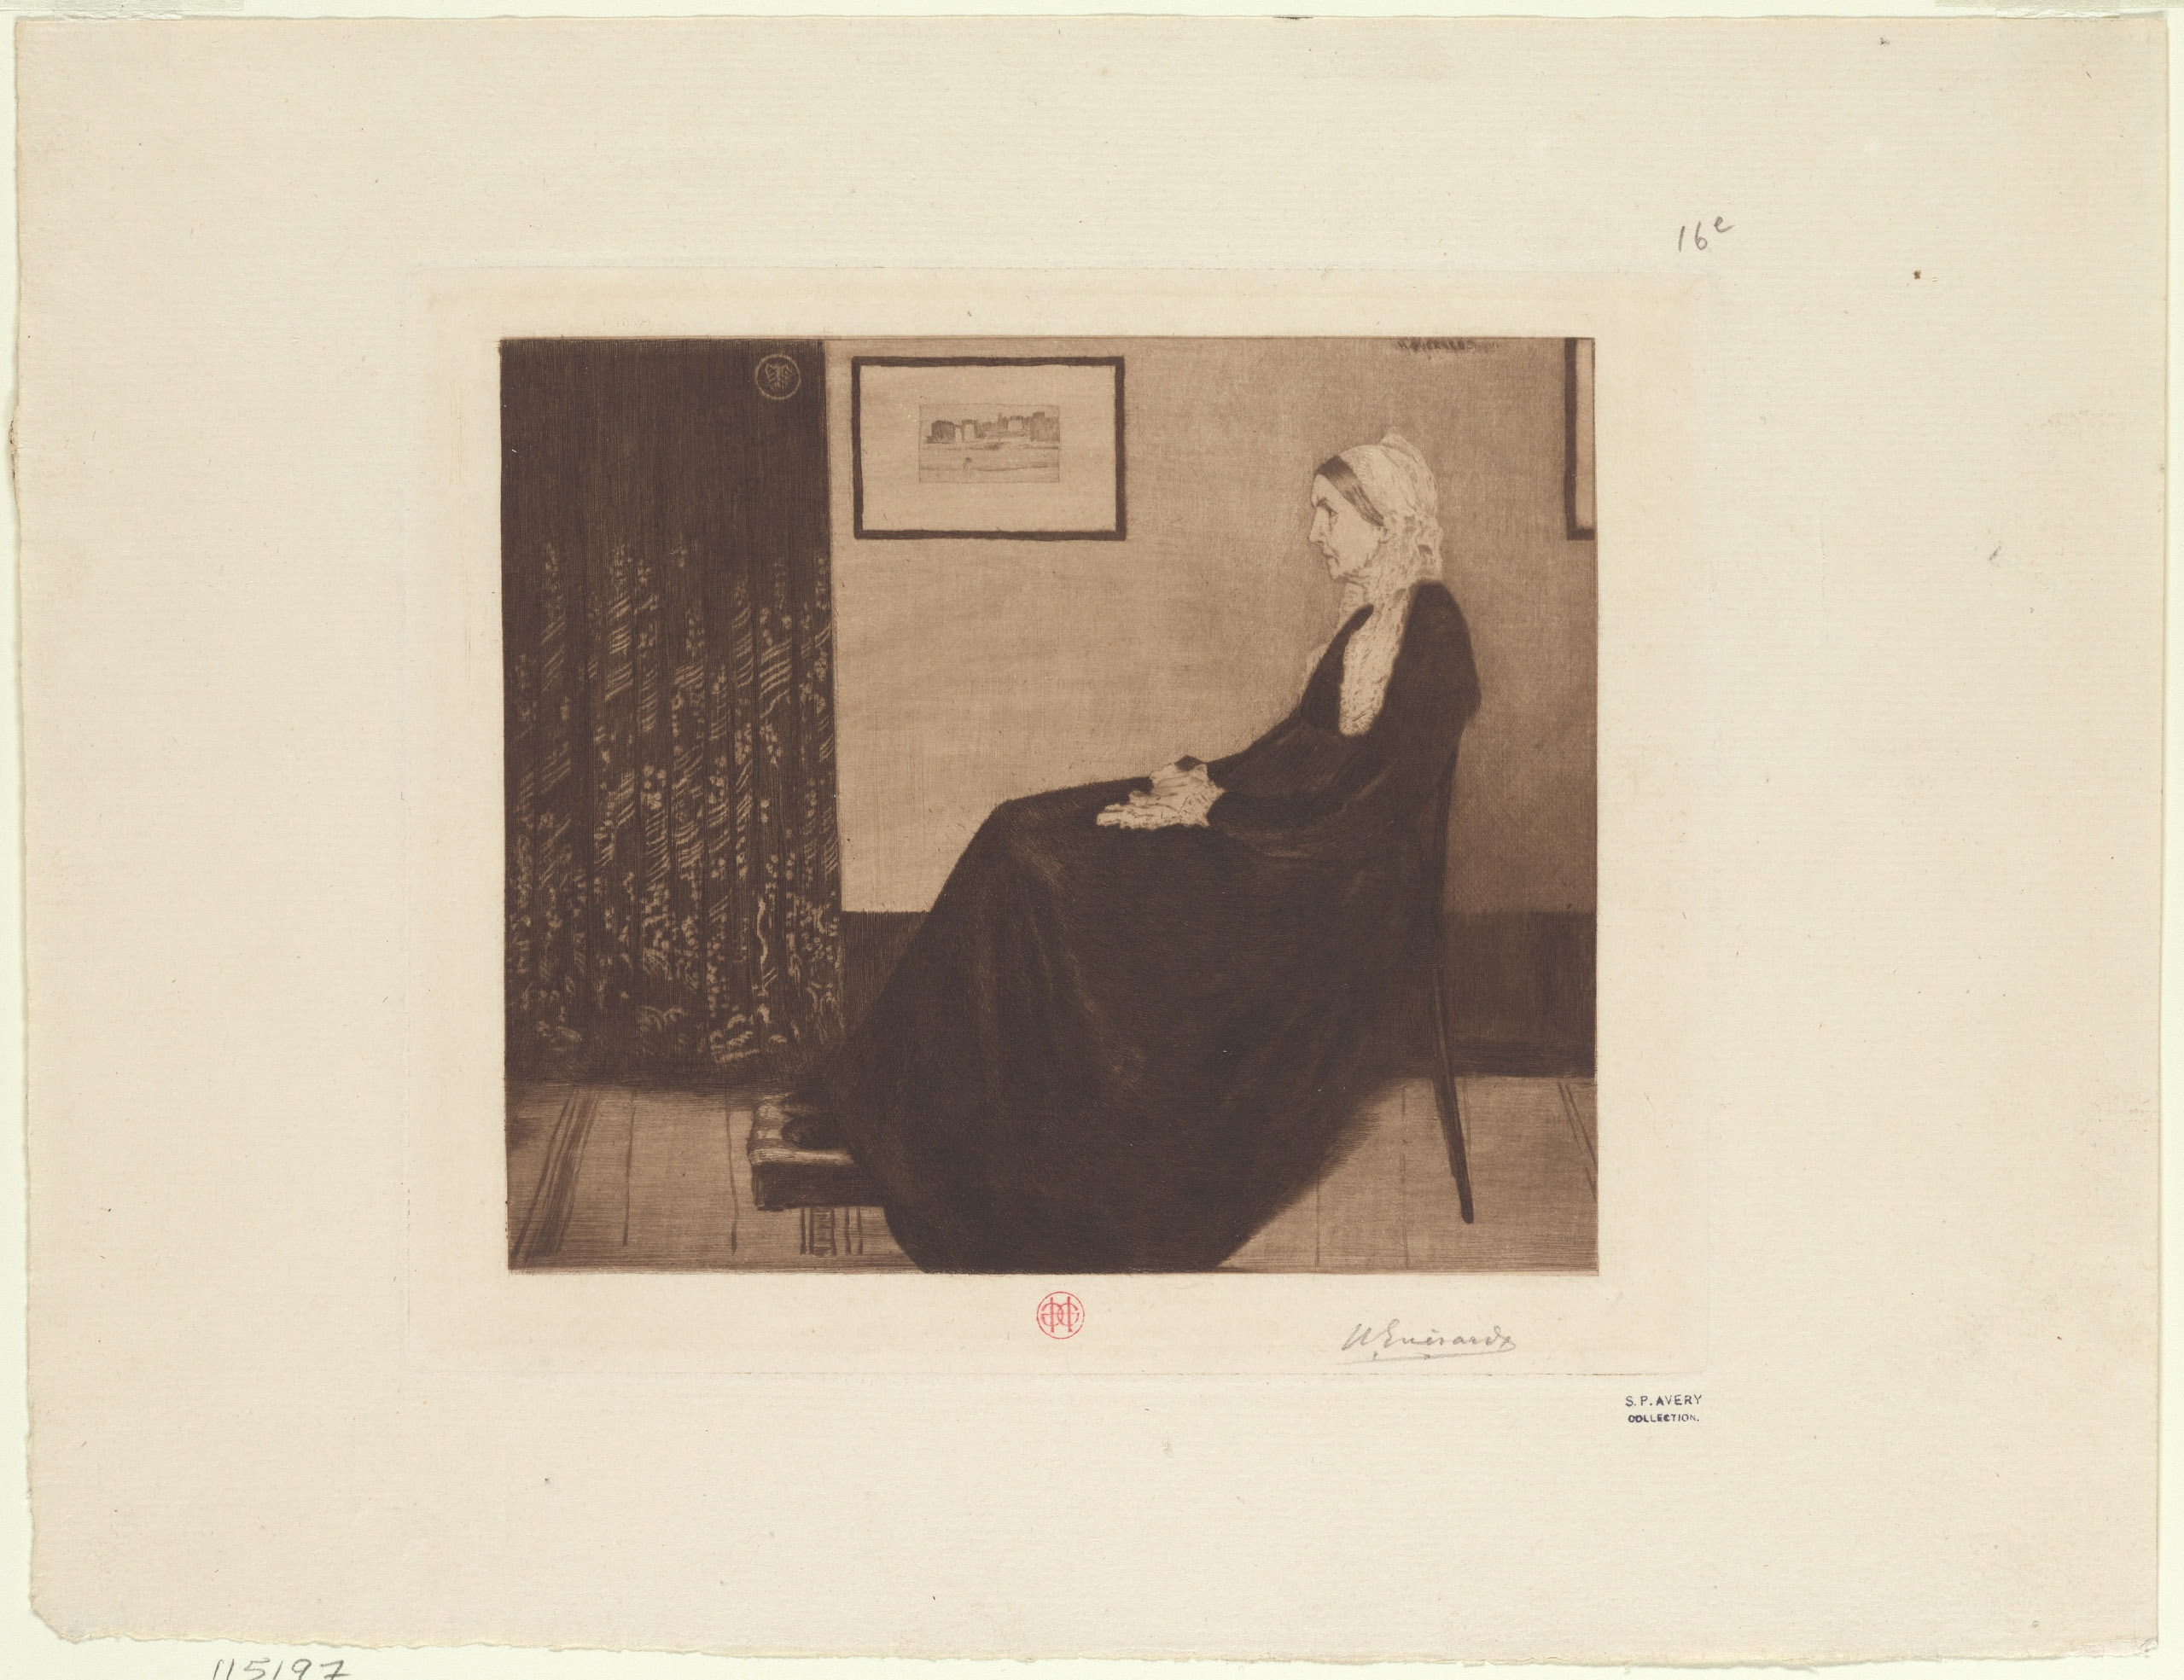
footstool, dark, portrait, print, sitting, curtain, artwork, painting, etching, art, dress, sketch, drawing, text, bonnet, picture frame, famous, signature, royalty free, modern art, free image, madame whistler, james mcneill whistler, 1834 1903 artist, henri charles gu rard, 1846 1897 etcher, bstill image, 1883, anna mathilda mcneill 1804 1881, mother of artist, from new york public library, facing left, hung picture, hands in lap